Shawn Matthias

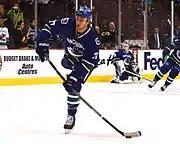

On March 4, 2014, Matthias was traded, along with goaltender Jacob Markström, to the Vancouver Canucks in exchange for goaltender Roberto Luongo and Steven Anthony.